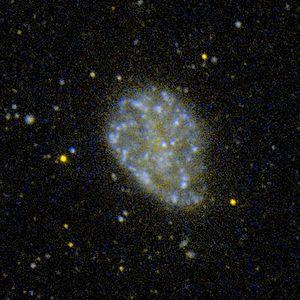
NGC 4242 est une galaxie spirale intermédiaire de type magellanique. Elle est située dans la constellation des Chiens de chasse à environ 23 millions d'années-lumière. NGC 4242 a été découvert l'astronome germano-britannique William Herschel en 1788.